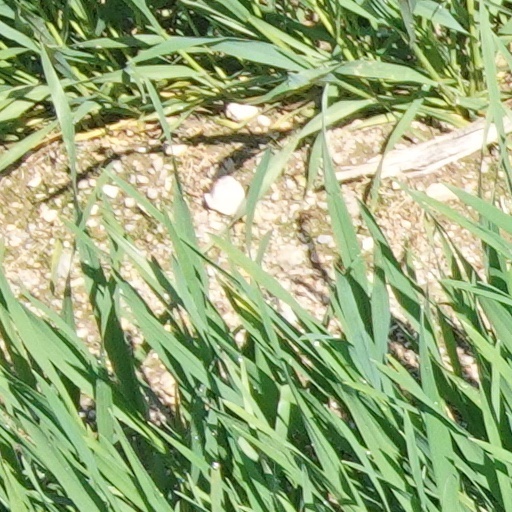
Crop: wheat